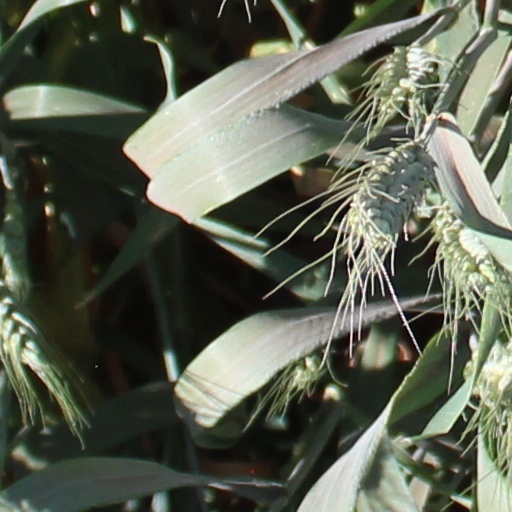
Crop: wheat